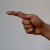
The image shows a hand gesture representing the letter 'G' in Indian Sign Language.